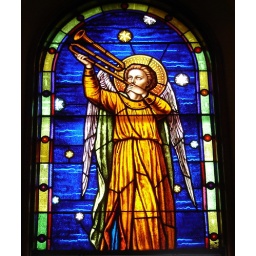
&amp;quot;Seriously guys, now it sounds terrible!&amp;quot; Stained glass window from the catholic church in Adrian, MN. Taken by CoryQ.